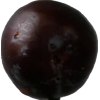
Label: plum